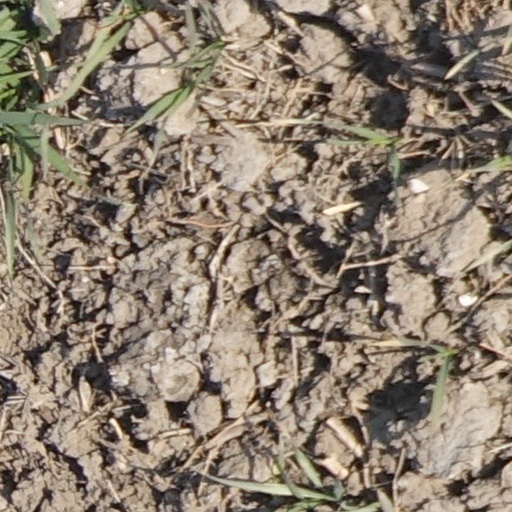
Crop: wheat